Bonnie Langford

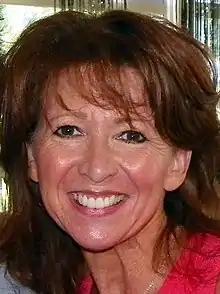
Langford at an "EastEnders" Meet and Greet event at BBC Elstree Centre in June 2016

Between 1986 and 1987, Langford played the role of Mel, companion to both the Sixth and Seventh Doctors in the science fiction series "Doctor Who". She returned to the role in 1993 for "Dimensions in Time", a special charity "Doctor Who"/"EastEnders" crossover episode as part of the BBC's "Children in Need". She has continued to reprise the role in several audio dramas alongside the Colin Baker and Sylvester McCoy Doctors and in a cameo in the episode "The Power of the Doctor". In her first appearances one of her trademarks was a penetrating scream uttered while escaping from monsters.